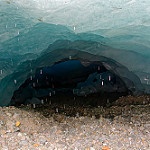
Label: glacier